Hadal zone microbial communities

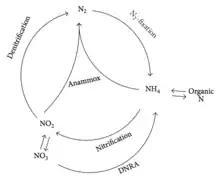
A graphic of the nitrogen cycle outlining processes such as denitrification, anammox and DNRA.

Denitrification and anammox are the major N2-producing microbial processes found in hadal sediments, with anammox contributing significantly more. Anammox bacteria found have great diversity. In addition to functional denitrification and anammox genes being identified, research has also been conducted to test them under hydrostatic pressure.